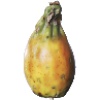
Label: Cactus fruit 1